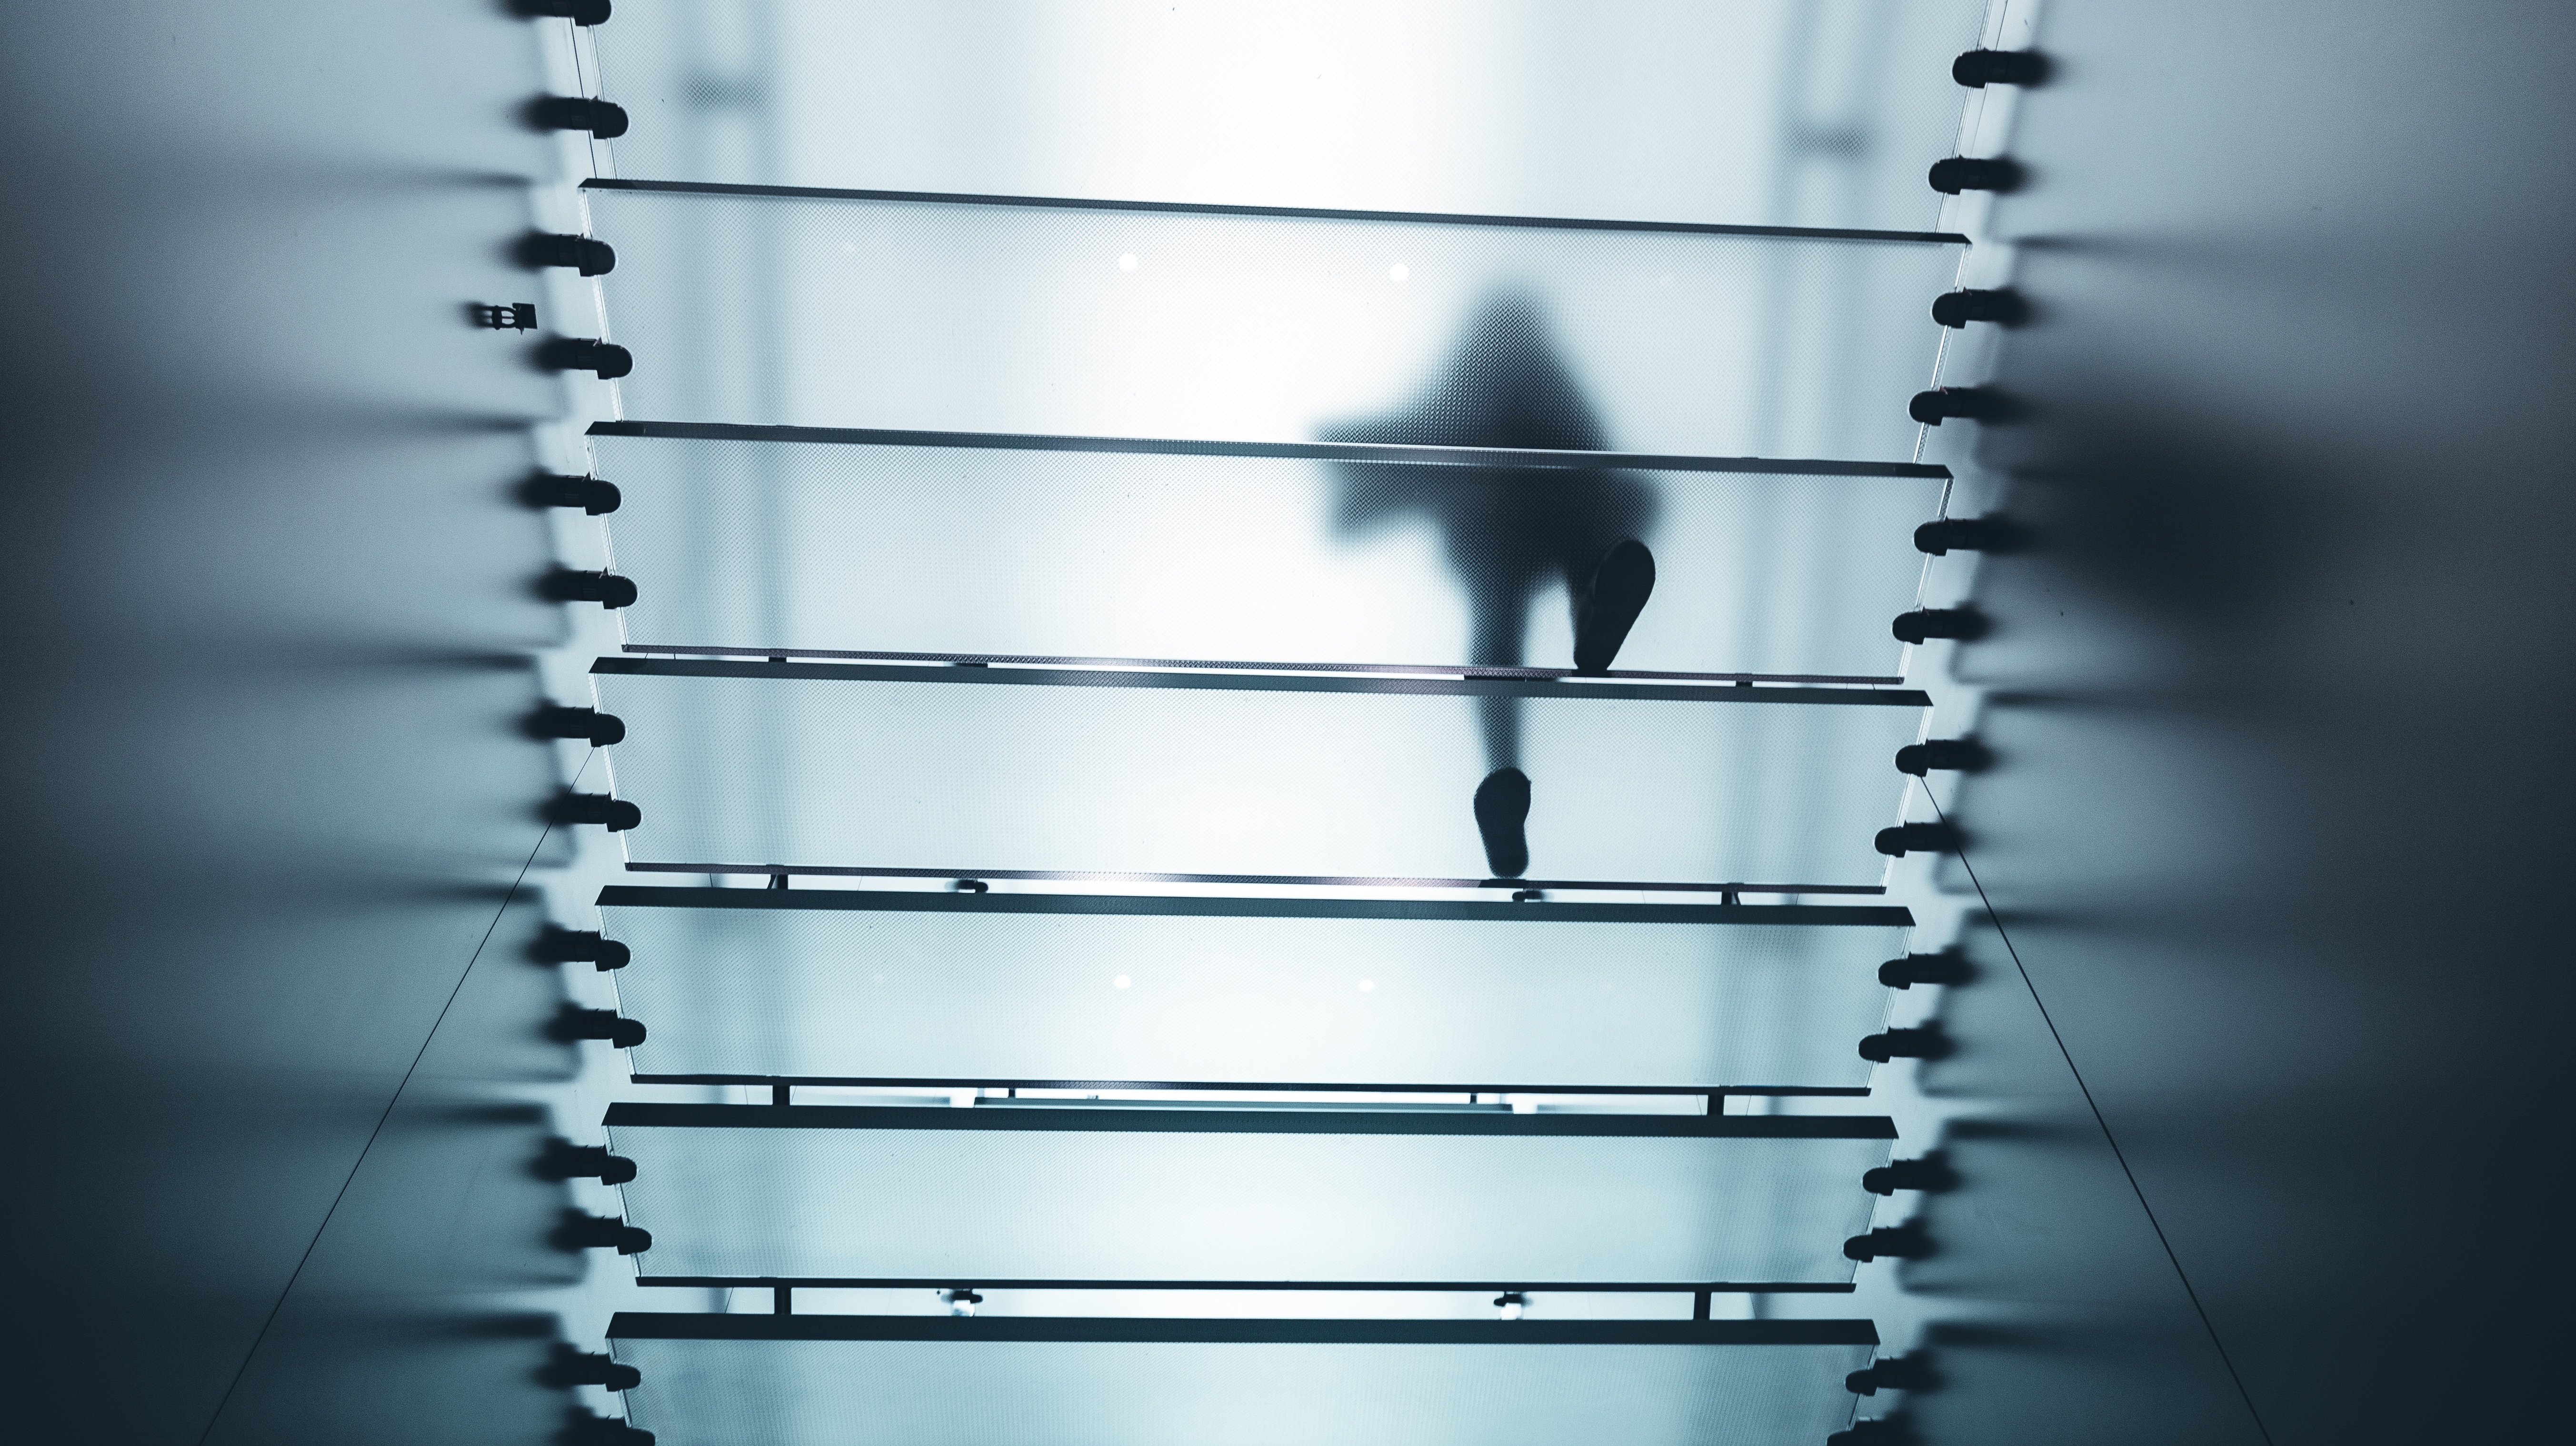
spiral, glass, wall, line, metal, blue, black, interior design, symmetry, iron, window covering